Guava Jelly (song)

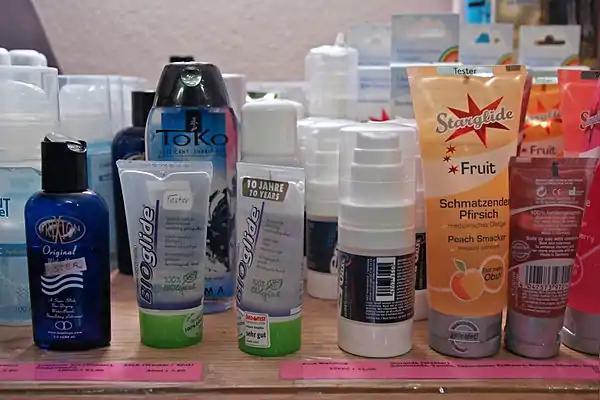
Marley's mention of the term "guava jelly" may be referring to the use of lubricant products during sexual intercourse.

"Guava Jelly" was released in two different formats in 1971. The standard edition includes the track as both the A-side and B-side tracks, while the version released in the United Kingdom includes "Redder Than Red" as its B-side, although it was misspelled as "Redder Then Red" on the release. It was written and produced by Marley, although longtime collaborator and friend Bunny Livingston contributed by writing additional lyrics and was uncredited for his work. It is written in the key of C major with Marley's vocals ranging from G to A; it is additionally accompanied by the instrumentation of a piano and a guitar.